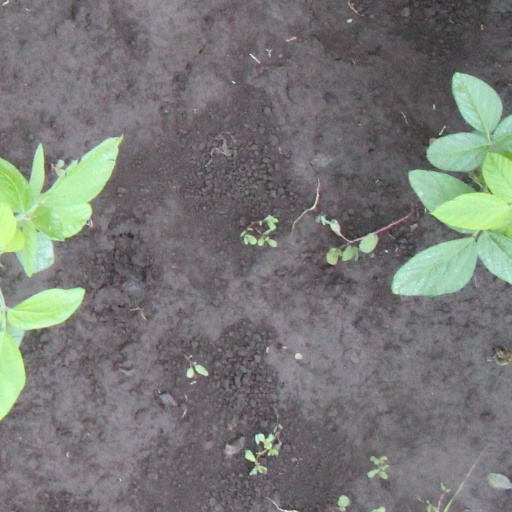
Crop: soybean